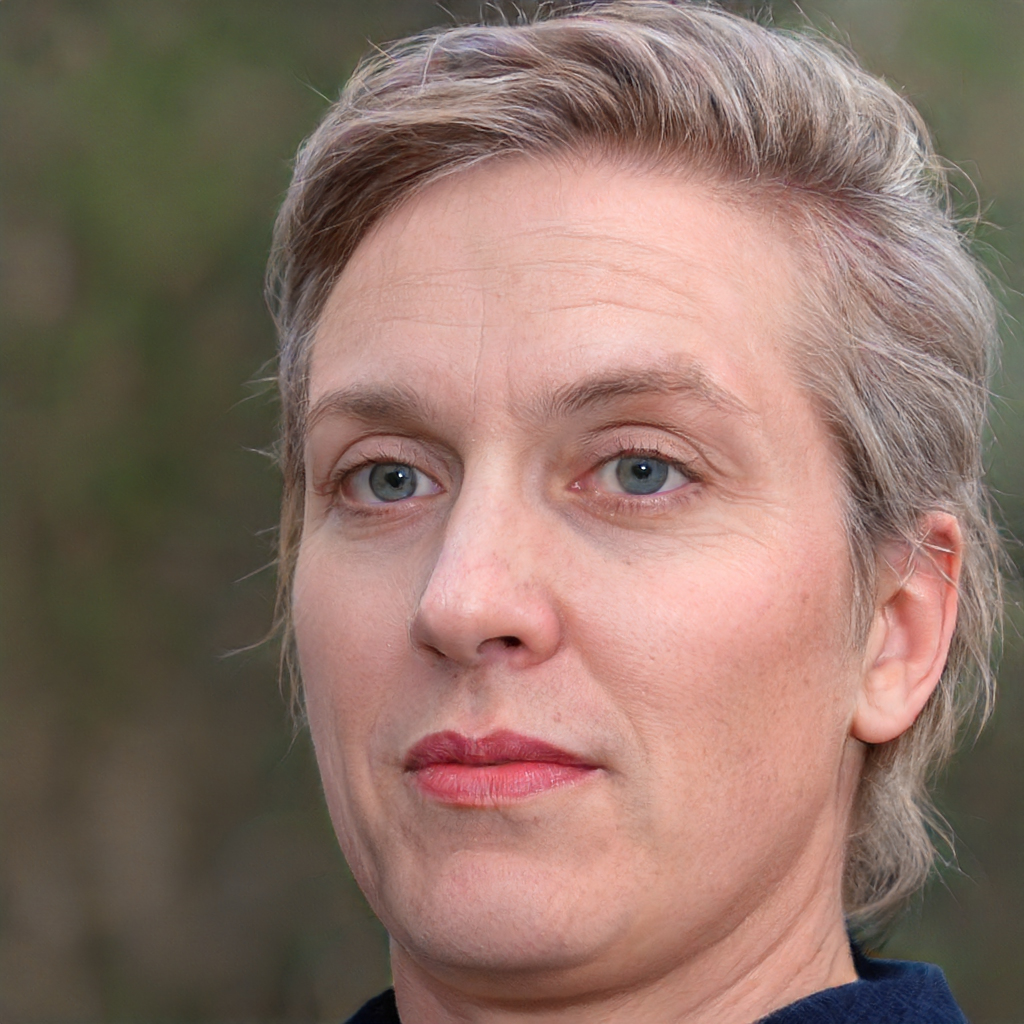
Label: Colored